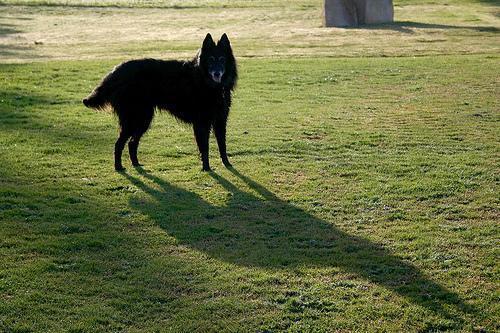
groenendael